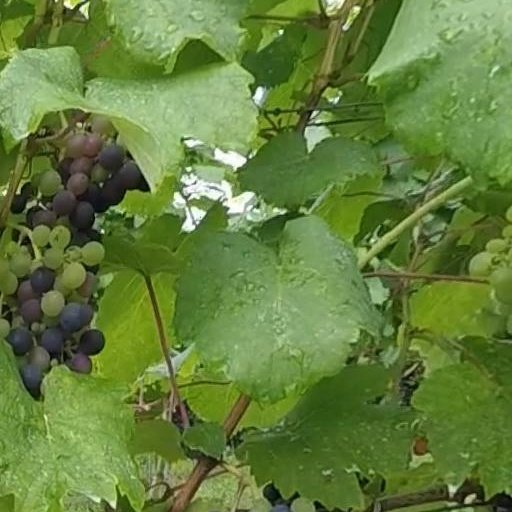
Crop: grape